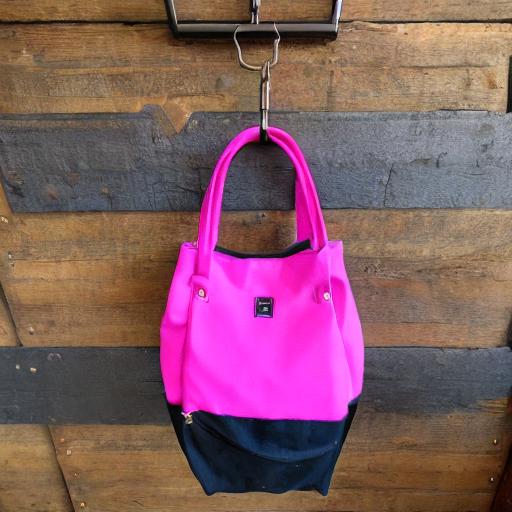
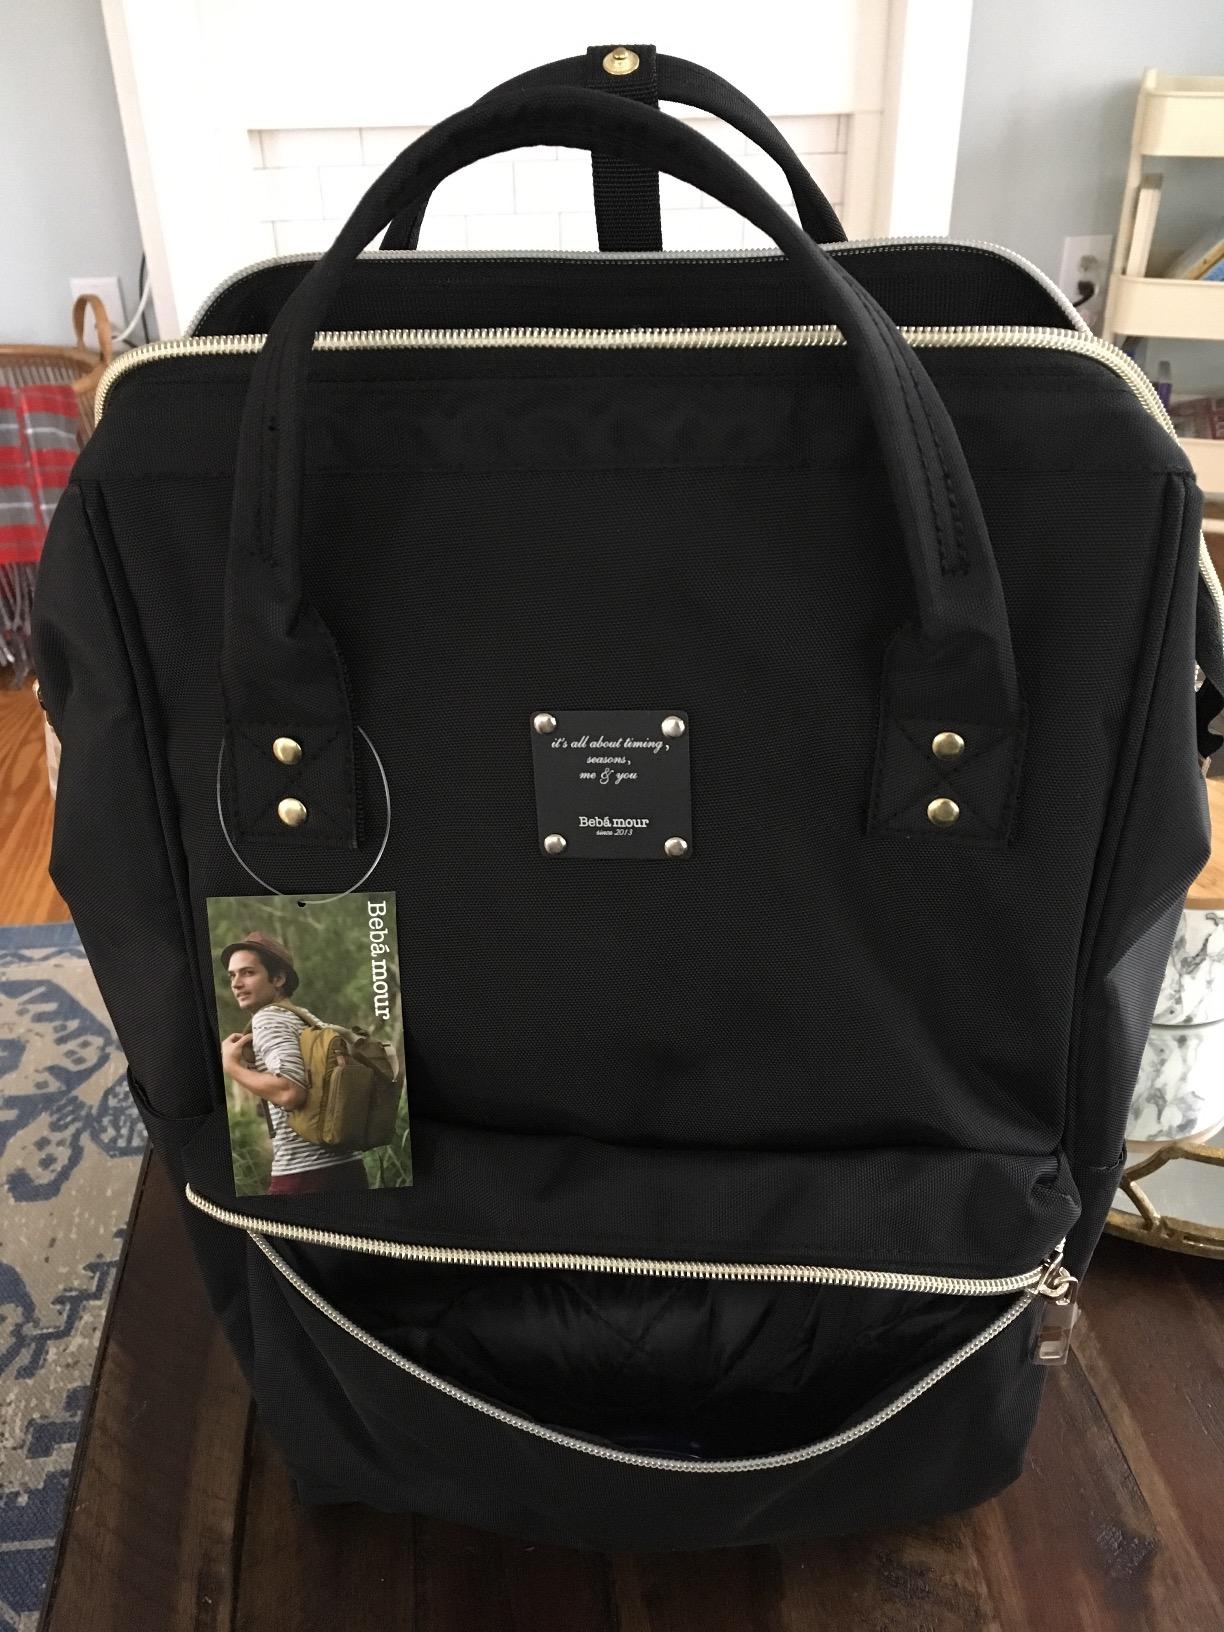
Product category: bag
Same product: no